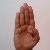
The image shows a hand gesture representing the letter 'B' in Indian Sign Language.